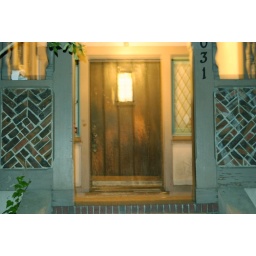
The entryway to some building that people smoke pot in front of.